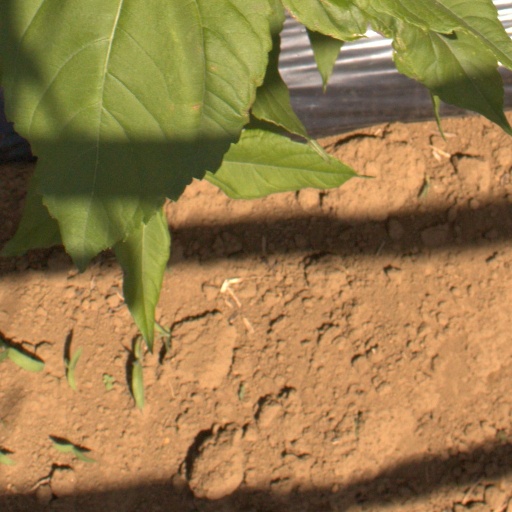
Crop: Jerusalem artichoke